Schiedam

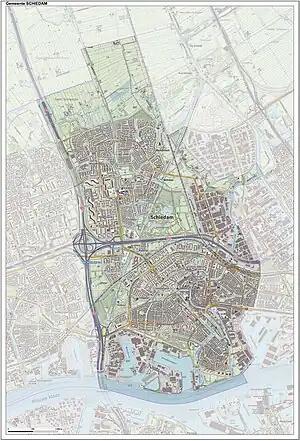
Dutch Topographic map of Schiedam, 2016

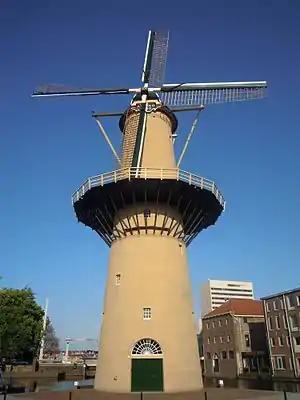
Windmill "De Kameel" in Schiedam

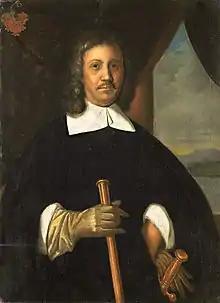
Jan van Riebeeck, grew up in Schiedam

Schiedam is a large town and municipality in the west of the Netherlands. It is located in the Rotterdam–The Hague metropolitan area, west of the city Rotterdam, east of the town Vlaardingen and south of the city Delft. In the south, Schiedam is also connected to the village of Pernis via the Benelux tunnel.